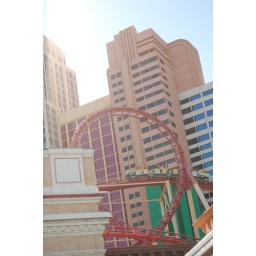
Roller Coaster at the New York New York. Kate is in the 2nd to last car with a white shirt on.